Povel Huitfeldt

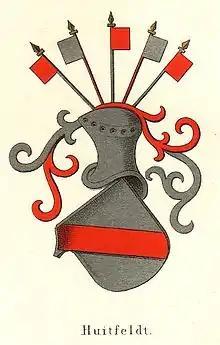
Coat of arms of the Huitfeldt family, depicted by Anders Thiset, 1887.

Povel Huitfeldt stepped down from all roles in 1577 due to health complications and the arduous travel conditions in Norway, characterized by inadequate roads, perilous bridges, and steep cliffs. Post-retirement, he primarily resided in Halland, where he owned property.